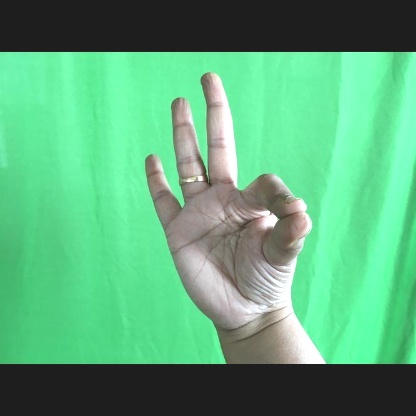
Mudra: Hamsasyam